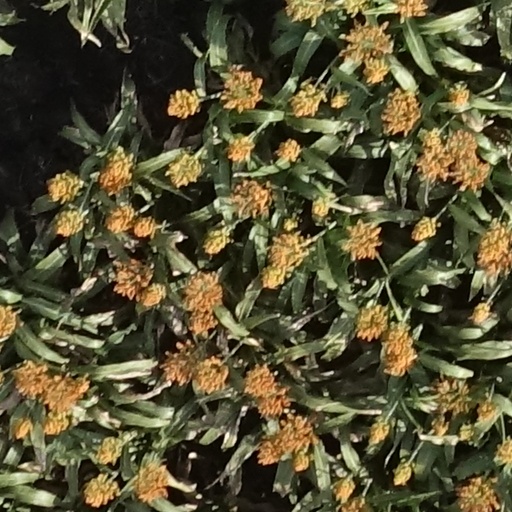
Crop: sorghum